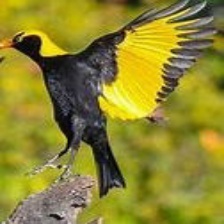
Species: REGENT BOWERBIRD
Scientific name: SERICULUS CHRYSOCEPHALUS